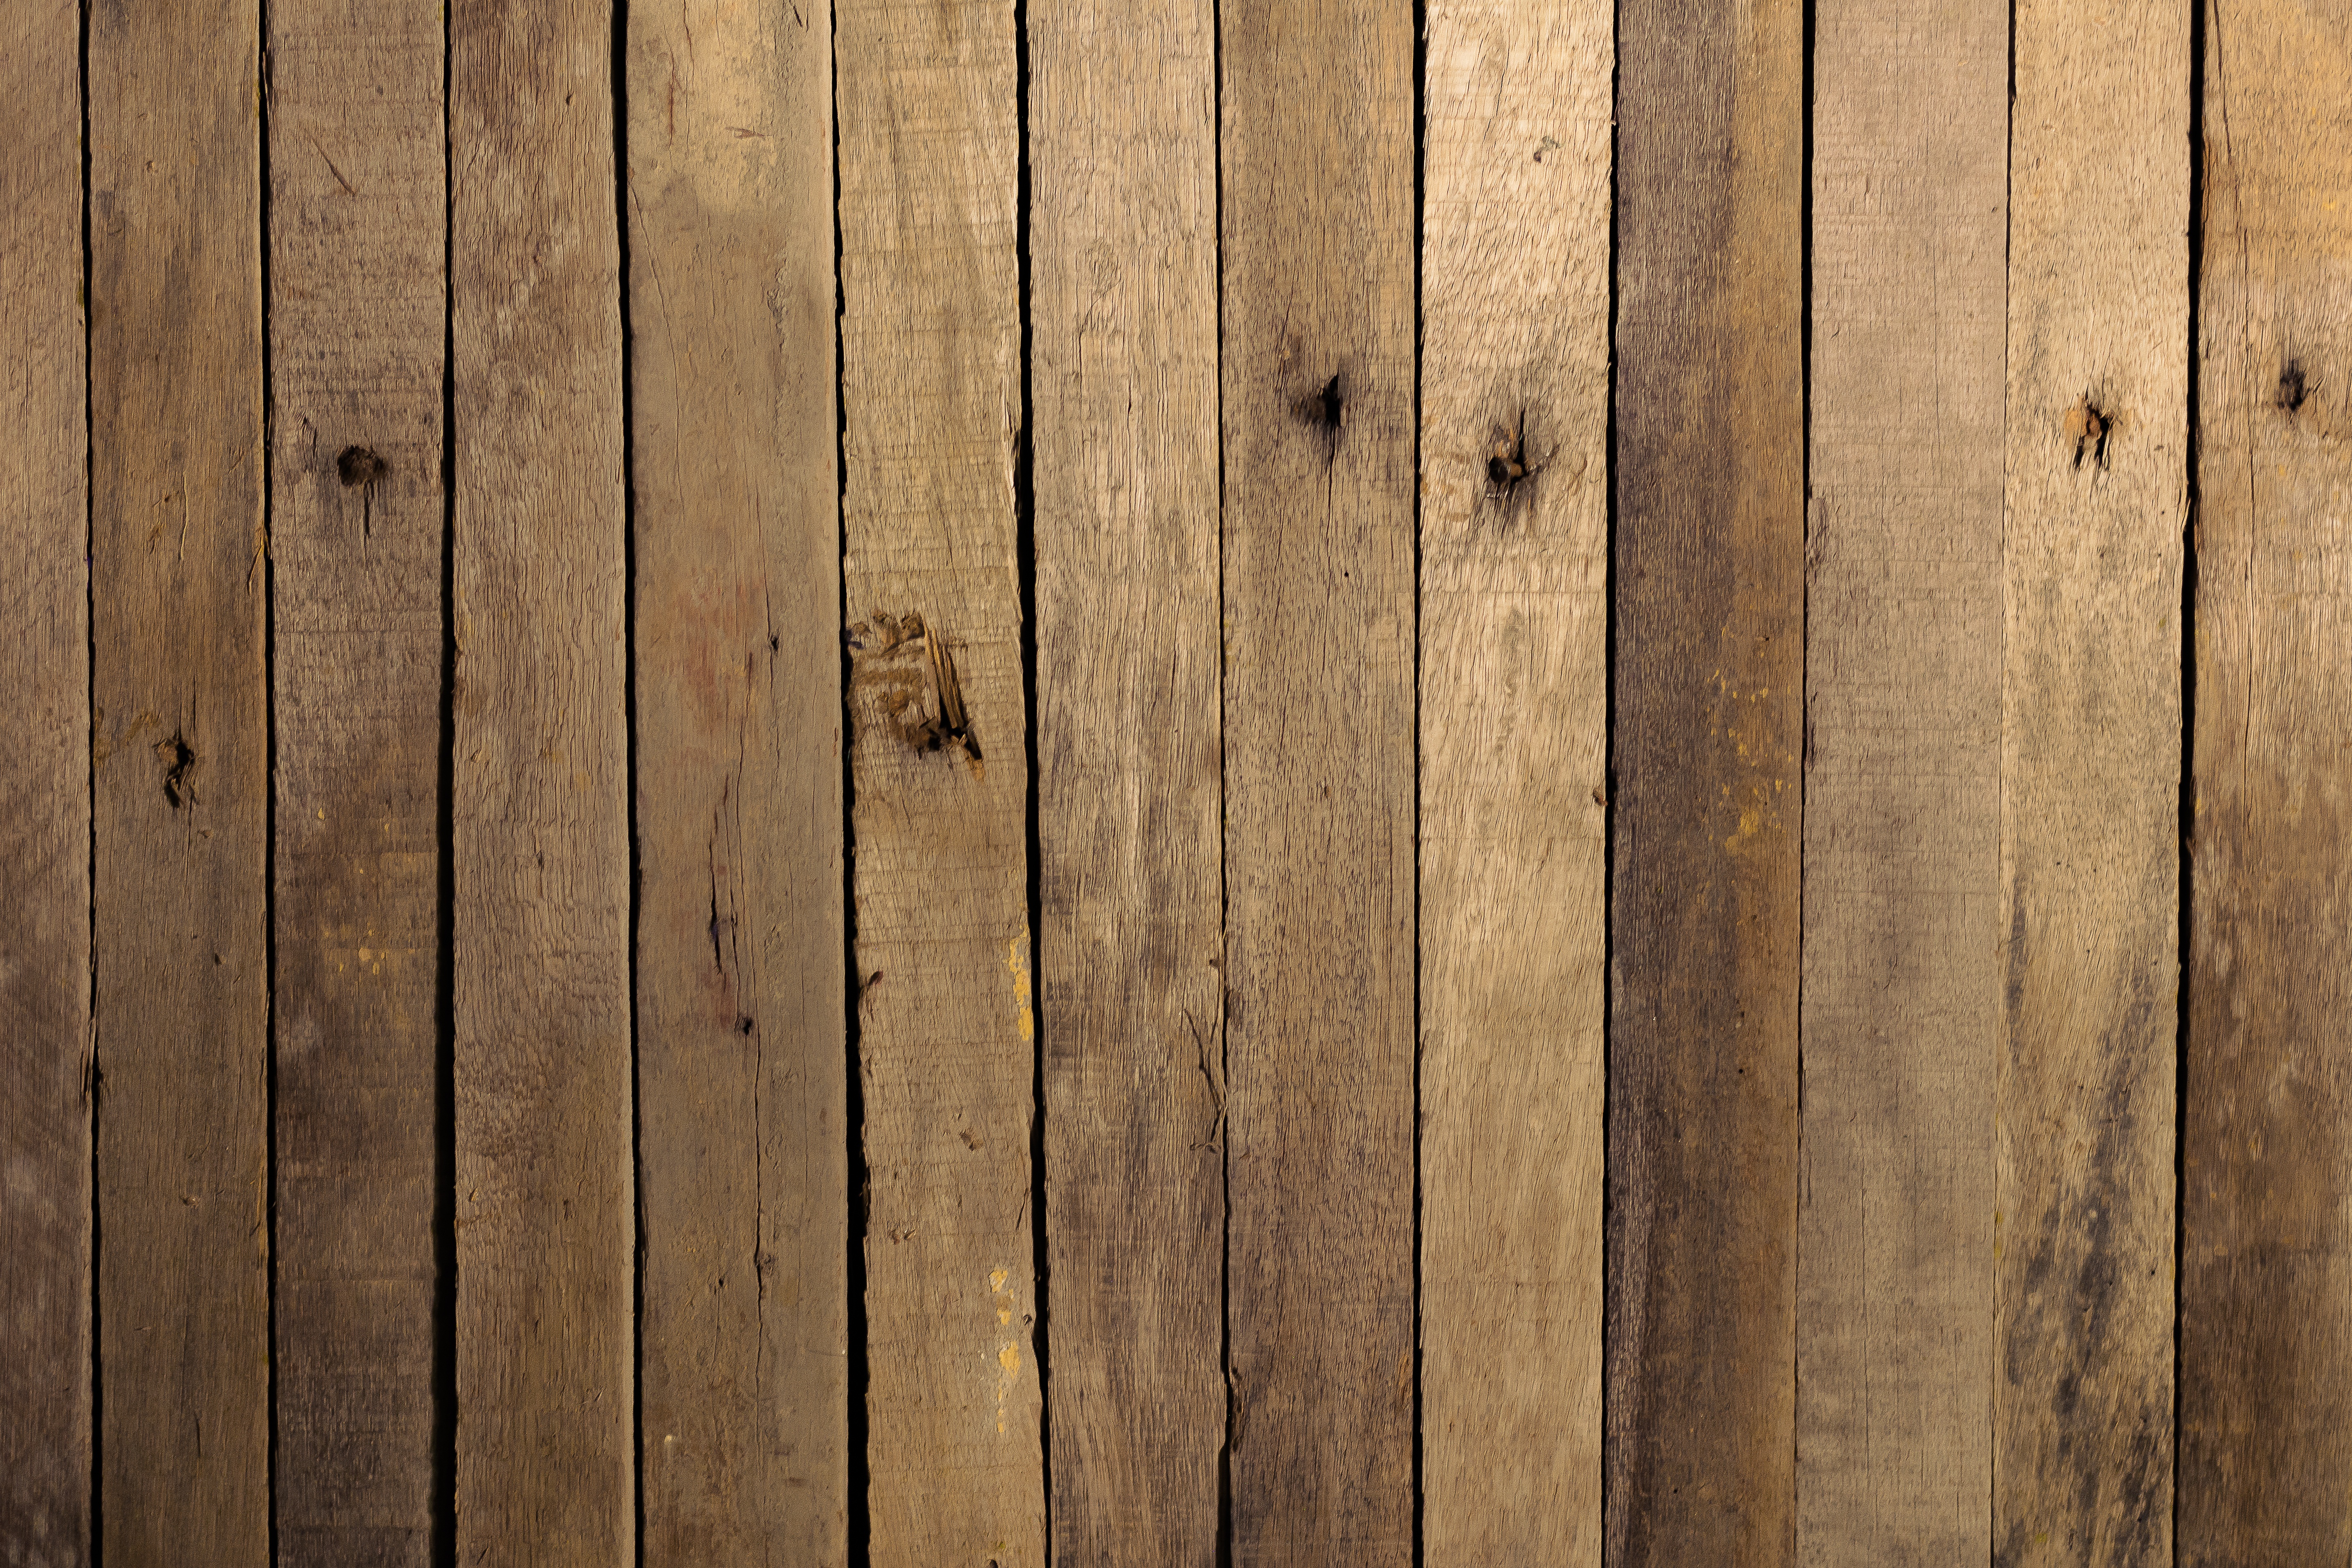
wood, texture, plank, floor, wall, line, lumber, background, hardwood, aged, flooring, wood flooring, man made object, laminate flooring, wood stain